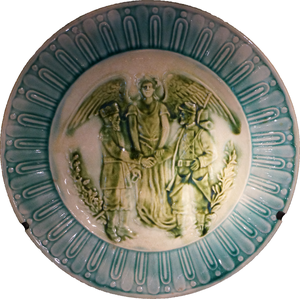
Au Fort de la Pompelle. Assiette éditée en l'honneur de l'amitié franco-russe.